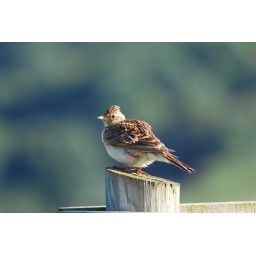
These tree protector thingys are the only places I've ever seen skylarks sitting above ground level.